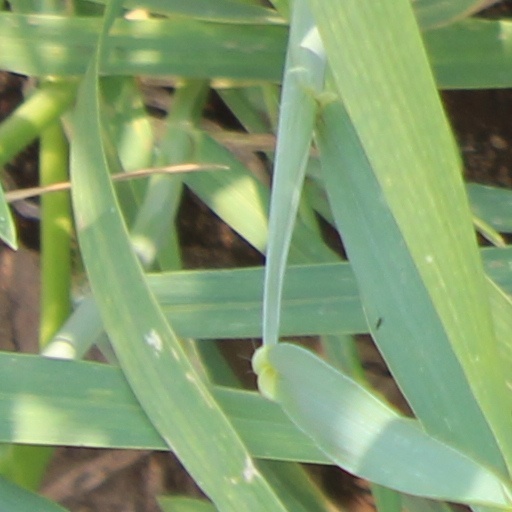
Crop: wheat